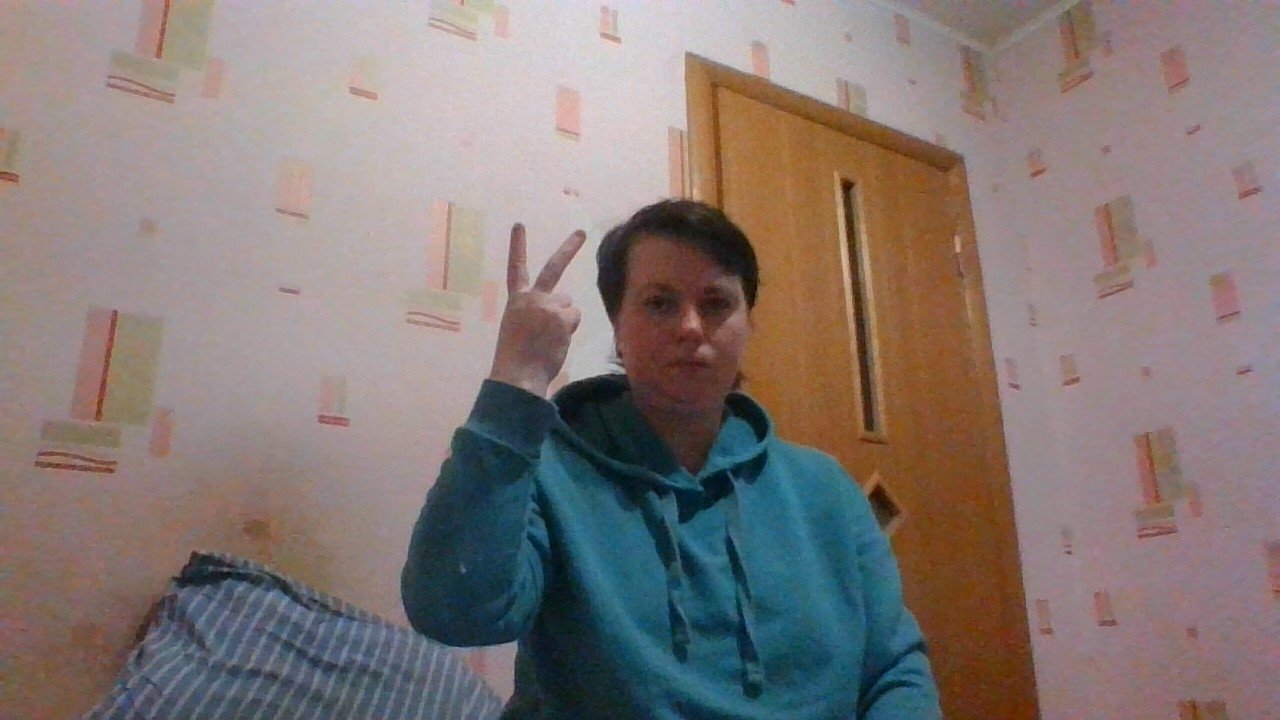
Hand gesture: peace_inverted